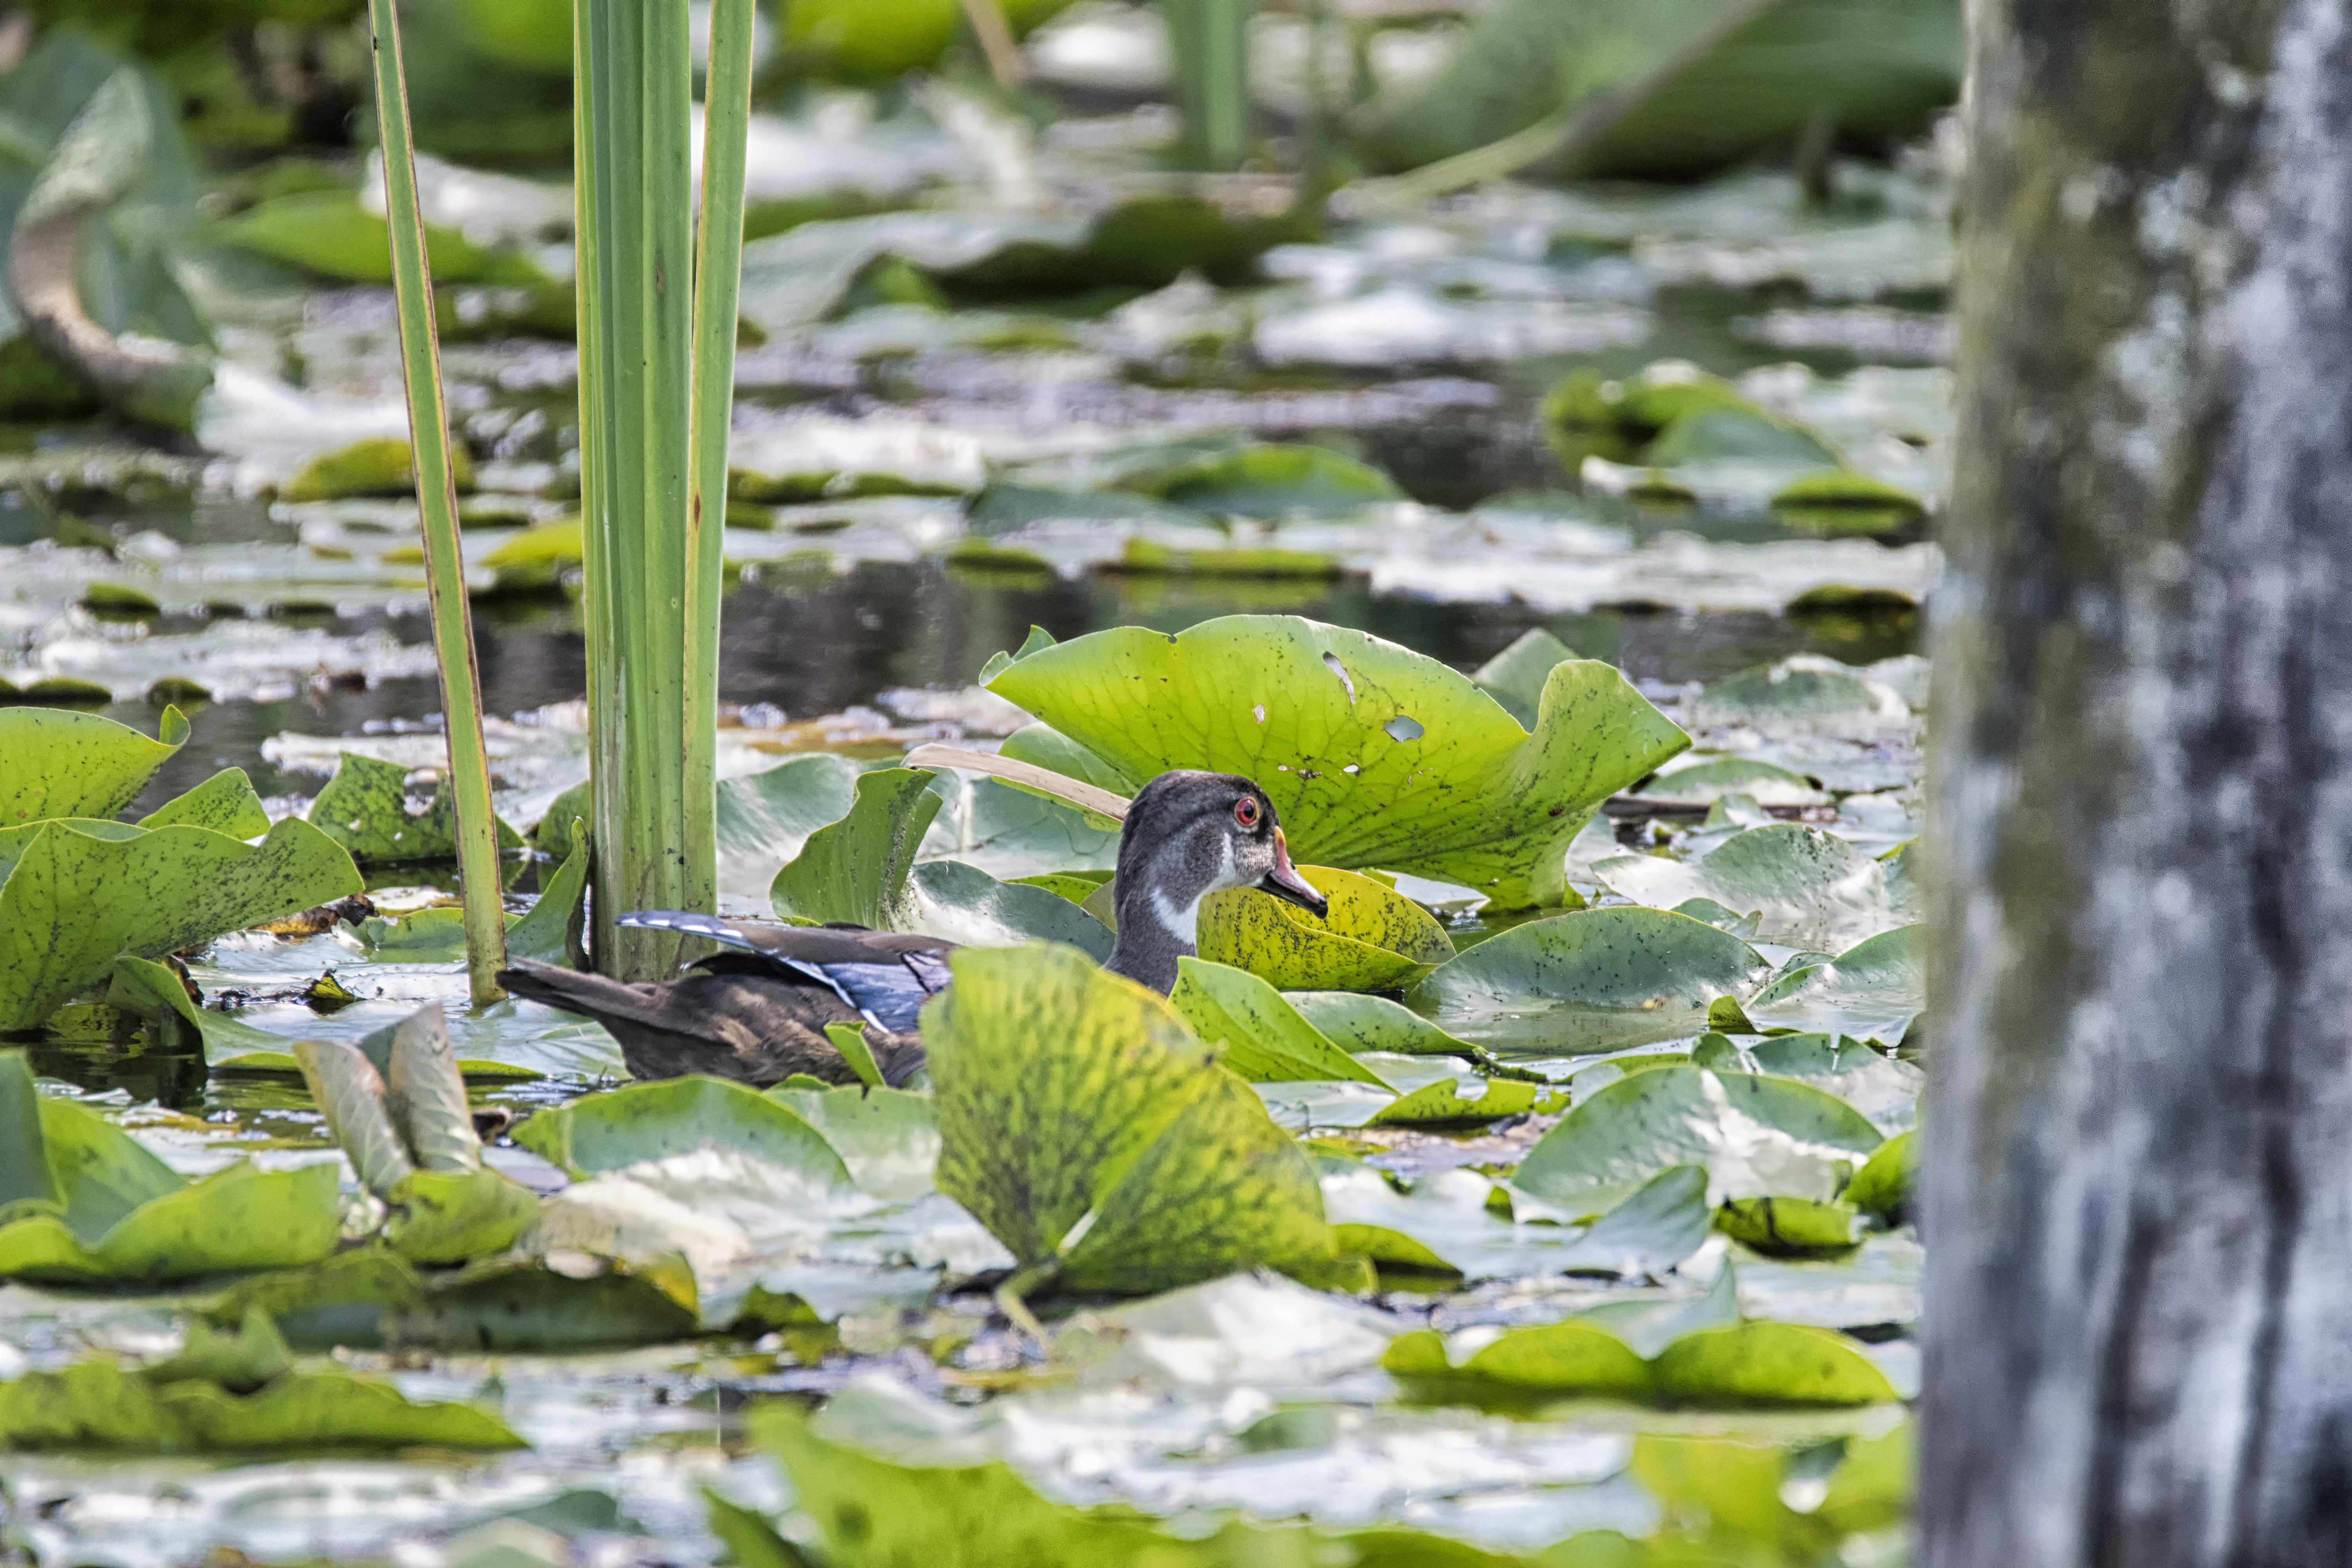
tree, water, nature, forest, grass, bird, plant, wood, leaf, flower, pond, wildlife, stream, green, botany, garden, flora, fauna, duck, canada, botanical garden, quebec, habitat, canard, sherbrooke, oiseau, branchu